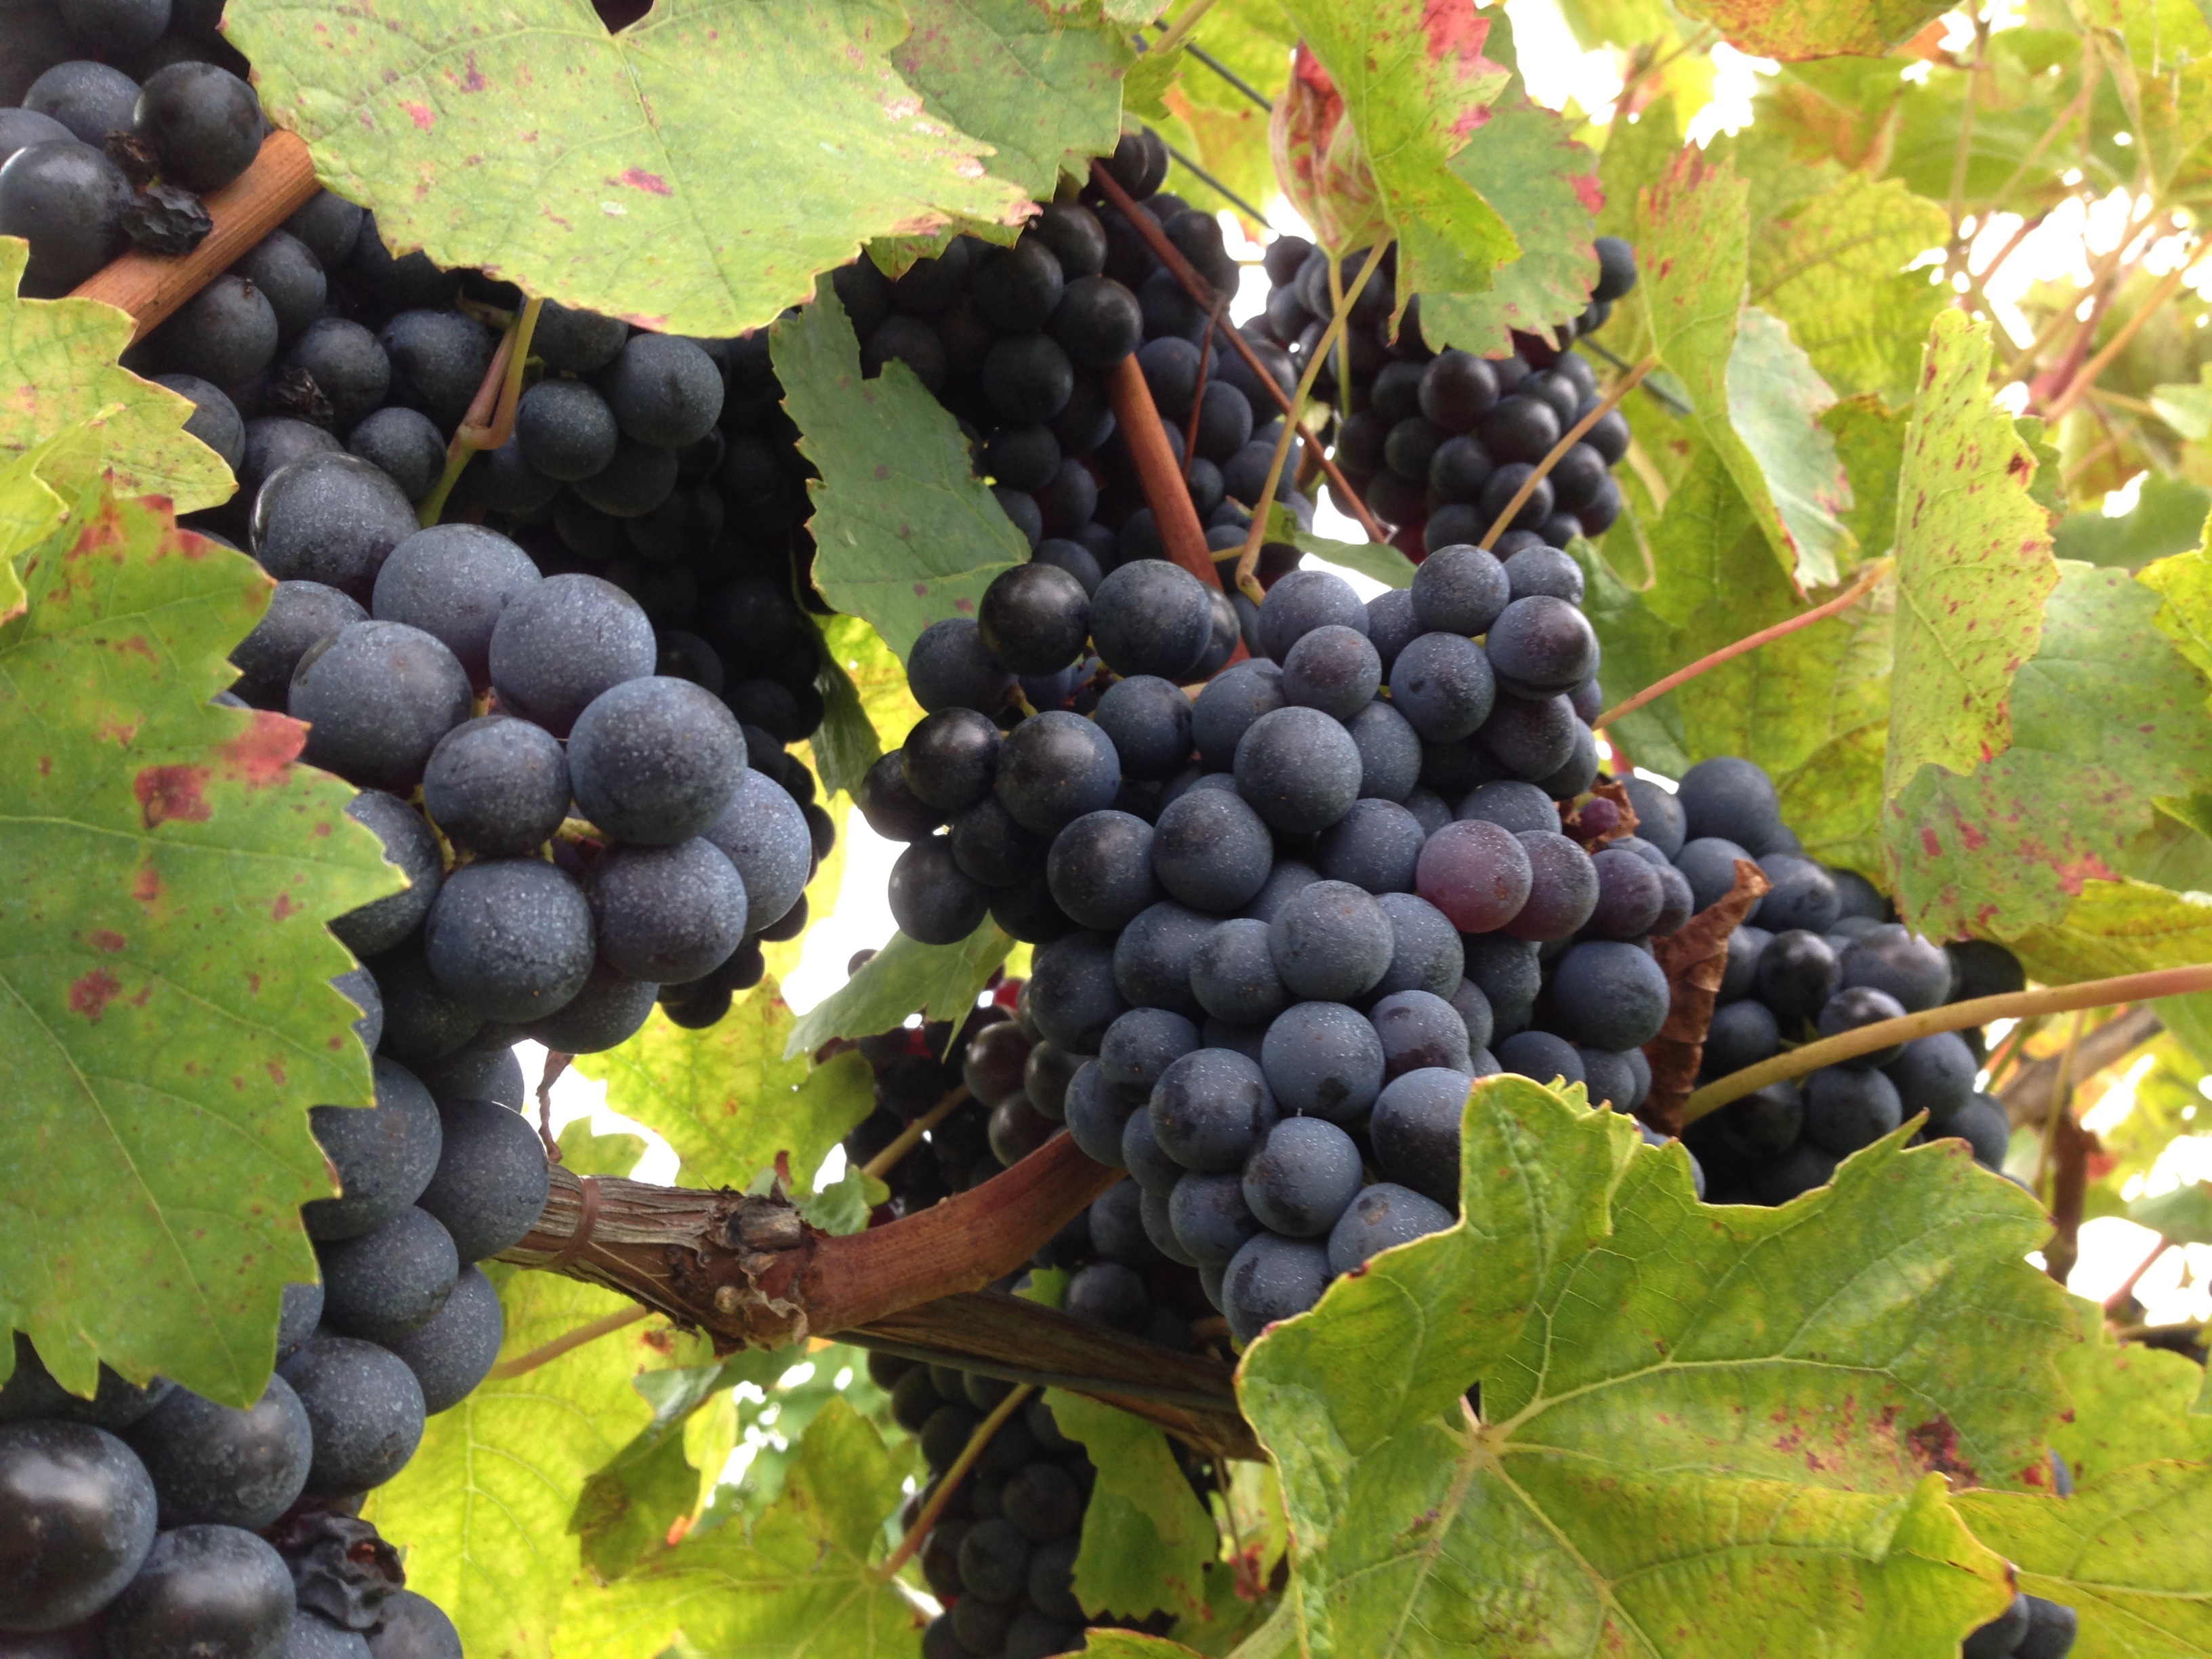
plant, grape, vineyard, fruit, berry, food, produce, agriculture, flowering plant, vitis, land plant, grapevine family, zante currant